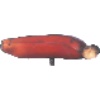
Label: Banana Red 1